Ujjwal Nikam

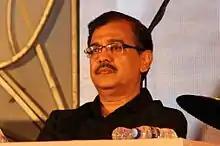
Ujjwal Nikam in 2014

Ujjwal Deorao Nikam (born 30 March 1953) is an Indian special public prosecutor who has worked on prominent murder and terrorism cases. He has been nominated to the Rajya Sabha by the President of India, representing the field of law in 2025. He helped prosecute suspects in the 1993 Bombay bombings, the Gulshan Kumar murder case, the Pramod Mahajan murder case, and the 2008 Mumbai attacks. He was also the special public prosecutor in the 2013 Mumbai gang rape case, 2016 Kopardi rape and murder case. Ujjwal Nikam argued on behalf of the state during the 26/11 Mumbai attack trial.